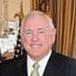
Age: 54